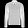
Label: Coat